Katie Ledecky

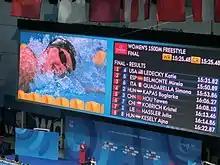
Results scoreboard for the women's 1500-meter freestyle World Championship final in Budapest

With three individual titles, Ledecky became the first swimmer to win the 200, 400 and 800 m freestyle at the same Olympics since Debbie Meyer did so in 1968 in Mexico City. Ledecky's final medal total (four golds, one silver) is the most decorated single-Olympics performance by a U.S. female athlete in terms of gold medals, topping Missy Franklin (2012; four golds, 1 bronze), Simone Biles (2016; four golds, 1 bronze), and Amy Van Dyken (1996; four golds). Ledecky was also the 2nd most decorated Olympian at the 2016 games behind Michael Phelps (5 golds, 1 silver).